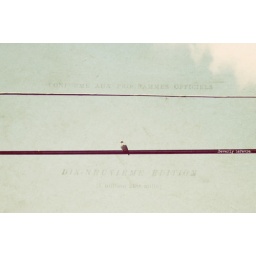
saw this cute little bird while taking Coco out in the back yard yesterday. Coco would like to chase the birds.